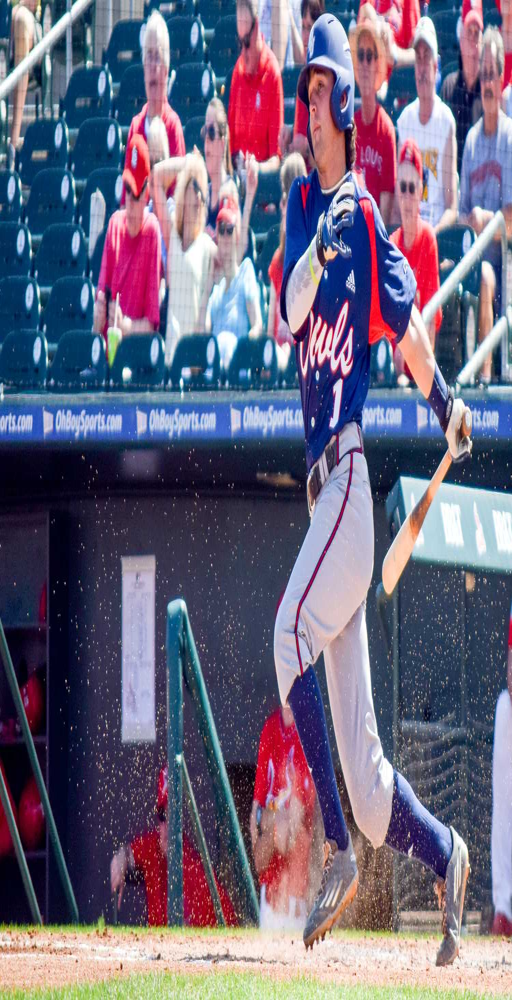
fouls off a pitch during the game versus sports team .